Terrance Ganaway

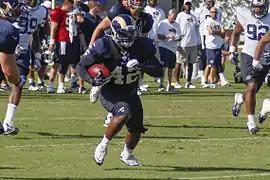
Ganaway at the Rams training camp in 2013

Terrance Omar Ganaway (born October 7, 1988) is an American former professional football player who was a running back for one year with the St. Louis Rams of the National Football League (NFL). He played college football for the Houston Cougars and Baylor Bears. Ganaway was selected by the New York Jets in the sixth round of the 2012 NFL draft.